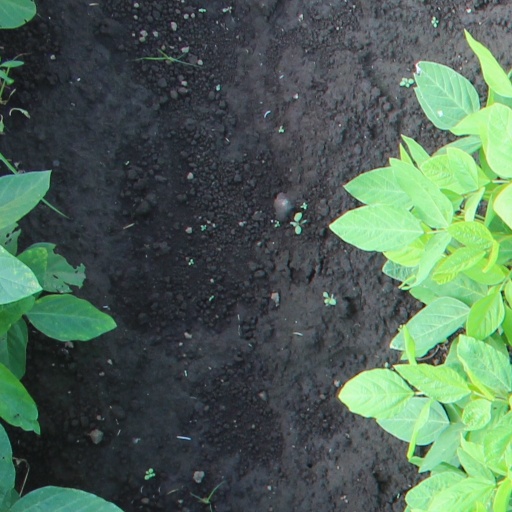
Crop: soybean